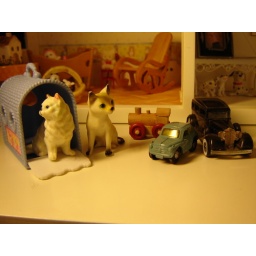
Doll house cats in the balcony